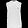
Label: Pullover